Abraham Arnold

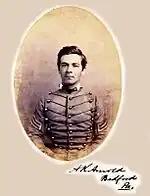
At West Point in 1859

Born in Bedford, Pennsylvania, Arnold entered West Point and graduated with the class of 1859 as a brevet Second Lieutenant in the 2nd Cavalry Regiment.